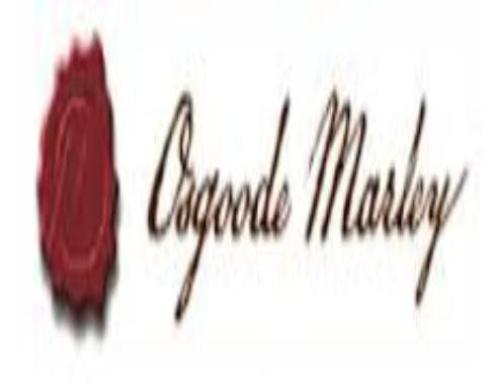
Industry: Clothes